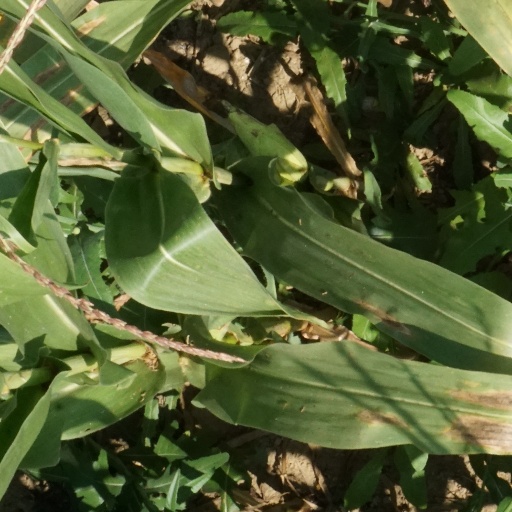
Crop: maize; corn